Leeds College of Technology

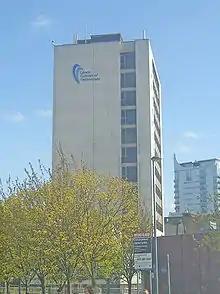
Leeds College of Technology building in 2008

Leeds College of Technology (formerly Kitson College) was a further education college in Leeds, in West Yorkshire, England. With a strong technical bias, the college supported the computing, engineering, social care and transport industries. In addition, the college was a national centre for print training and offered English language learning and teaching (ESOL). The Woodhouse Lane building was built in 1957 and opened in 1959, it was part of Leeds City College until June 2019 when the college closed after 60 years of activity and these facilities were moved to a brand new campus at Quarry Hill opposite the bus station.